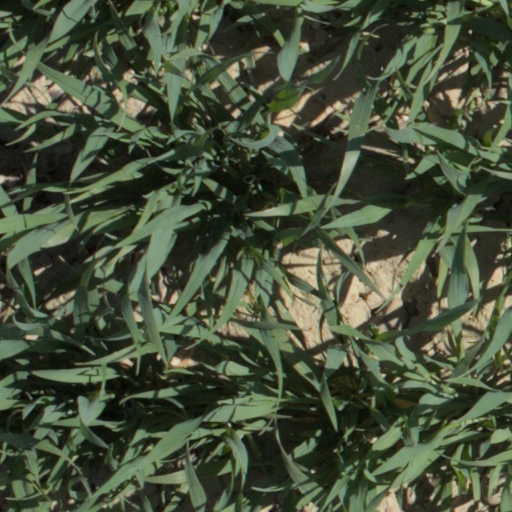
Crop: wheat